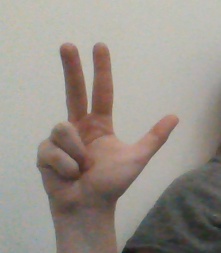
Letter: al